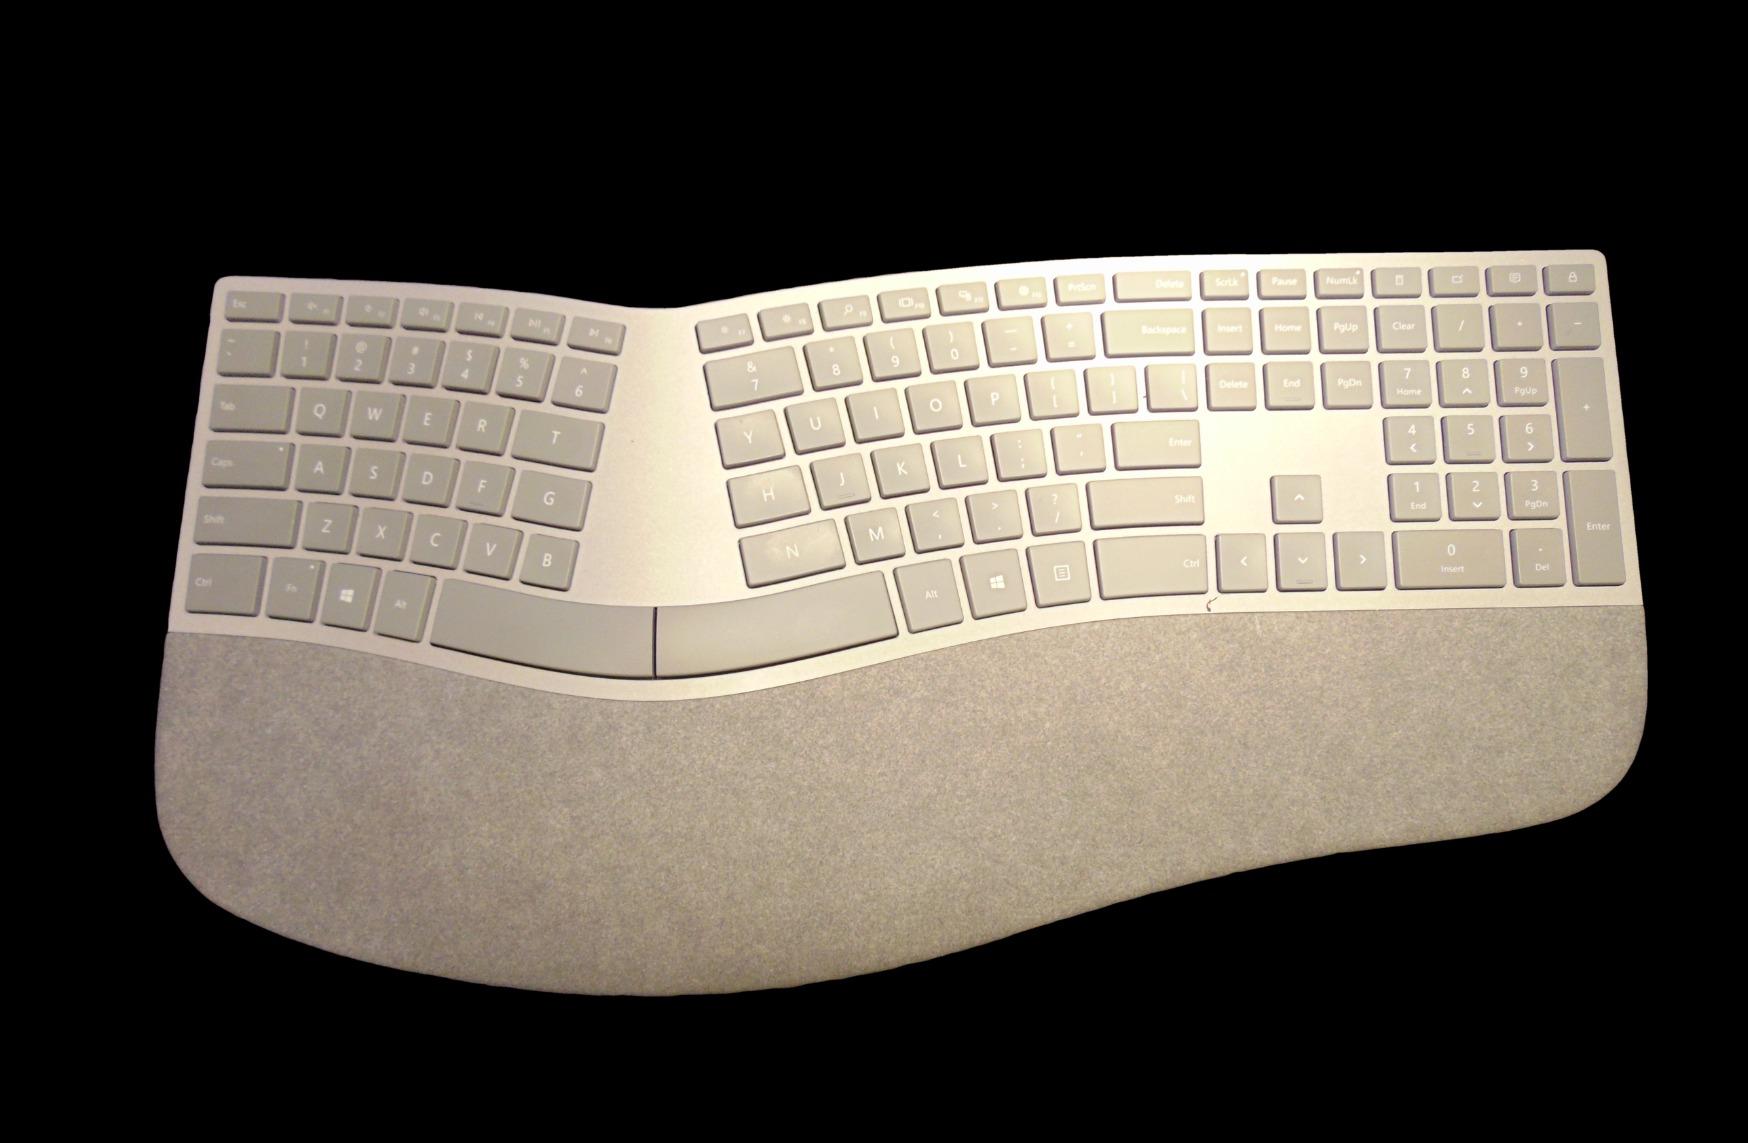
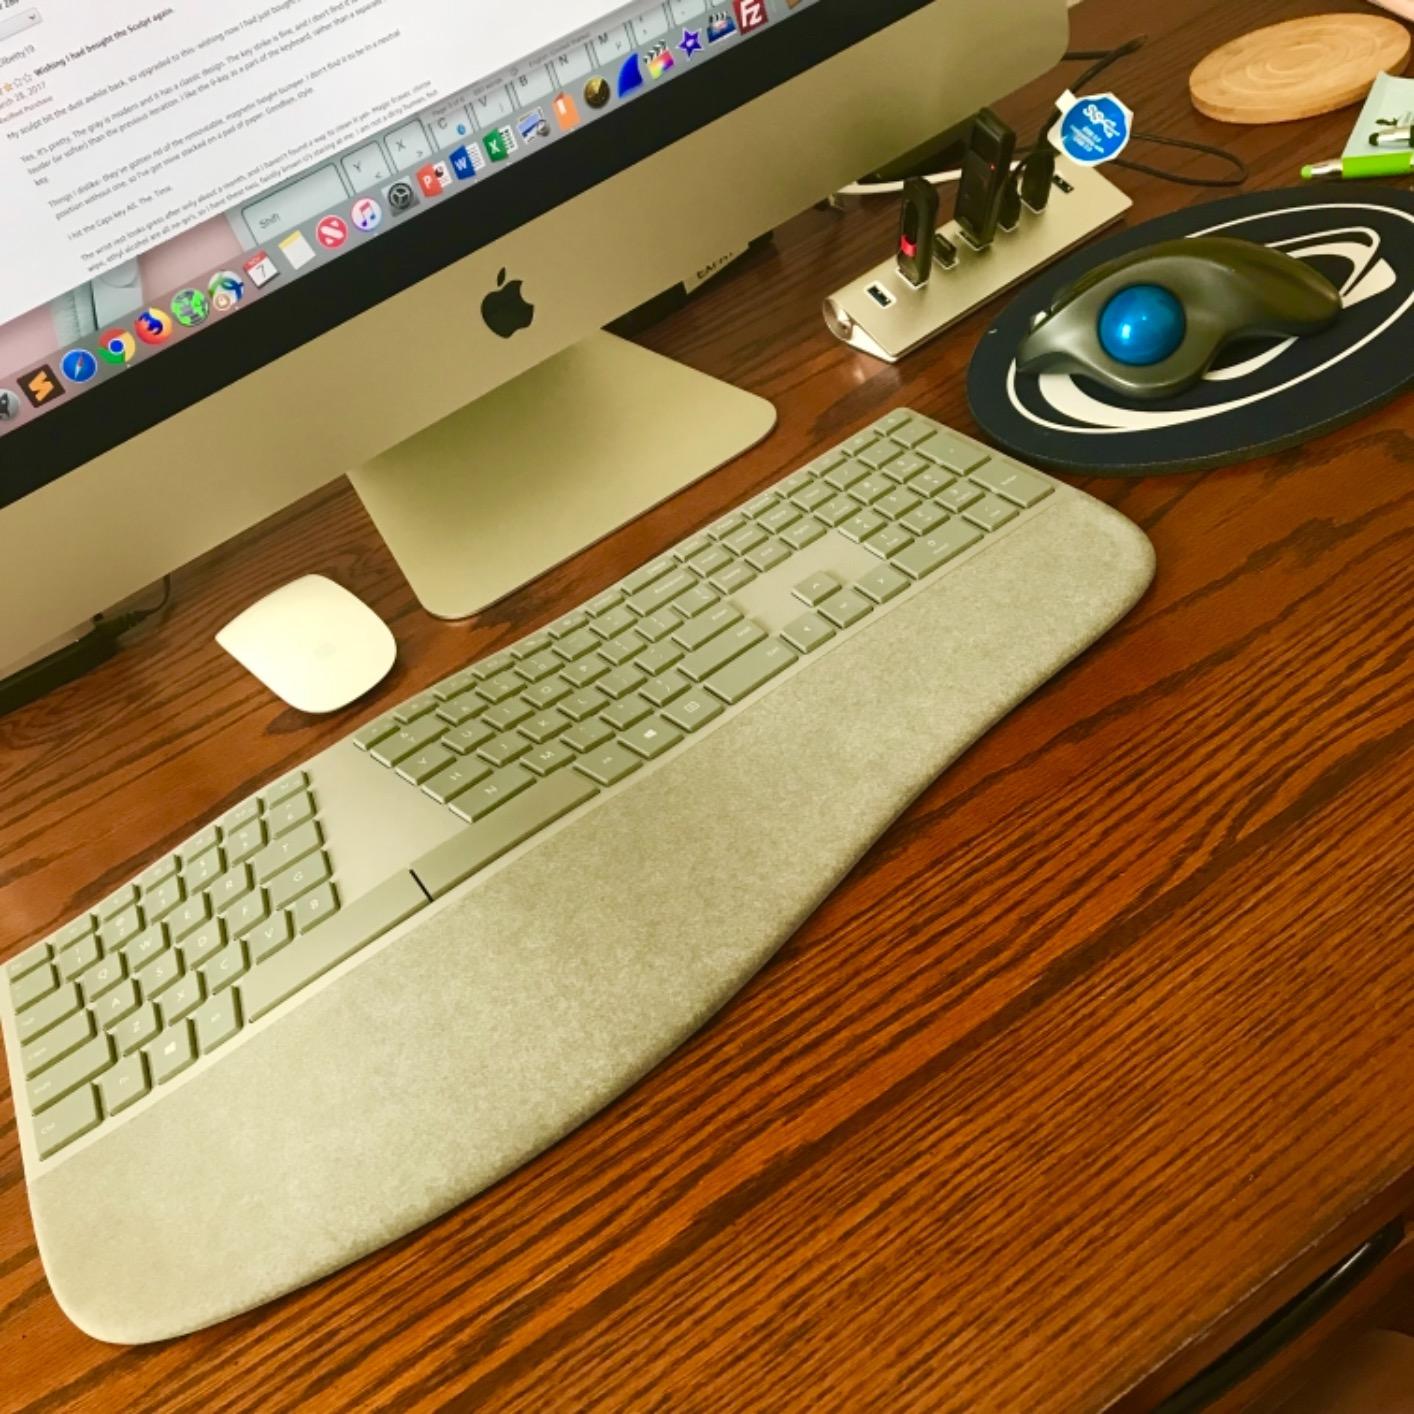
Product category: keyboard
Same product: yes